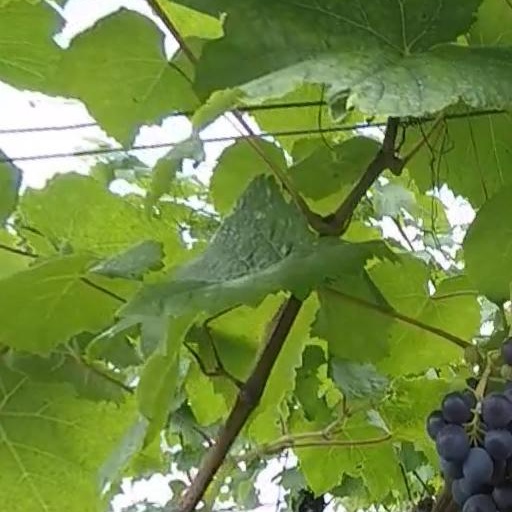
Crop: grape